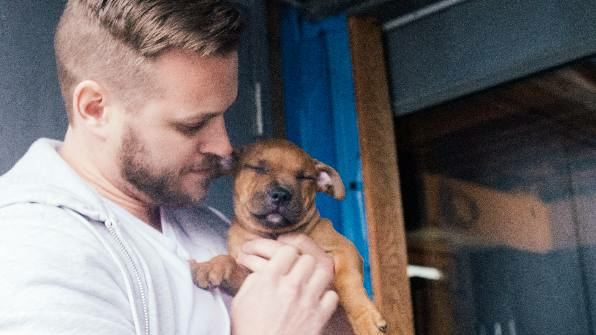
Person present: Yes